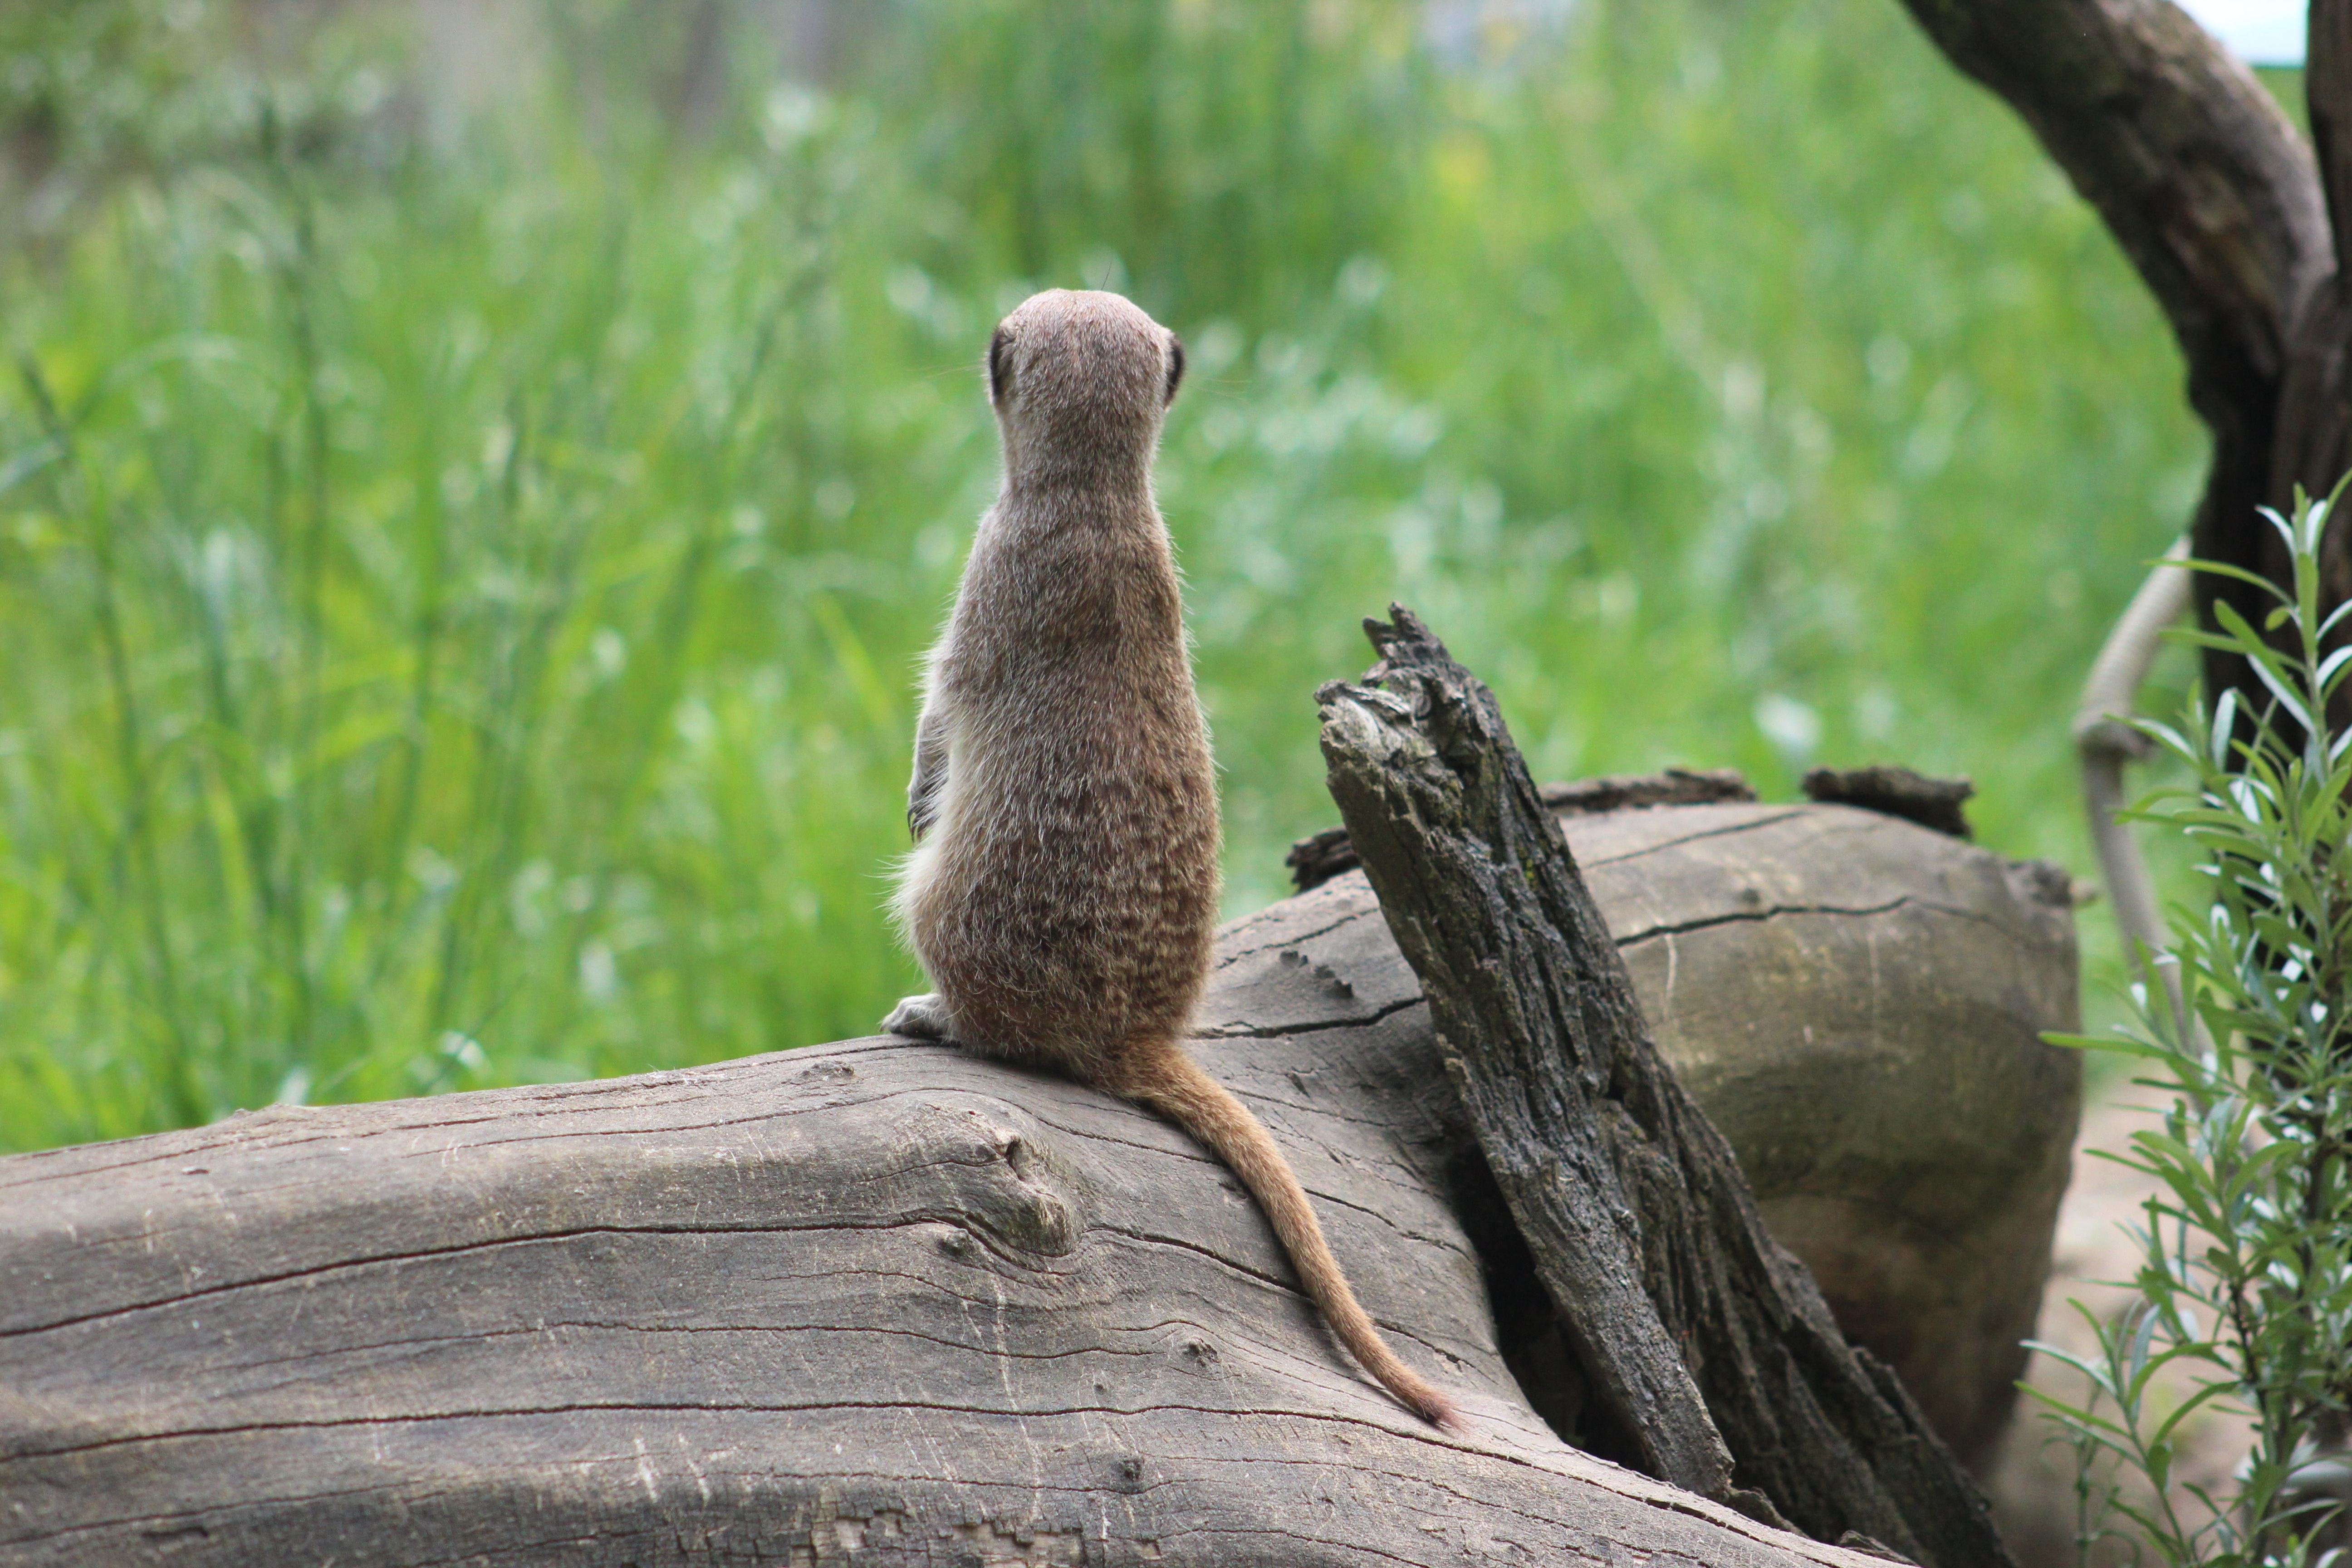
nature, branch, animal, wildlife, zoo, fur, squirrel, fauna, mammals, vertebrate, meerkat, curious, tiergarten